Sex Nanka Kyōminai

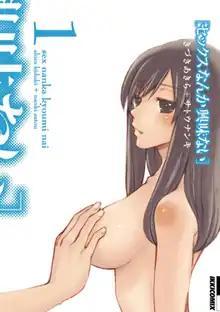
First "tankōbon" volume cover

is a Japanese anthology manga series written by Nanki Satō and illustrated by Akira Kiduki. It was serialized in Shogakukan's "seinen" manga magazine "Monthly Ikki" from March 2009 to April 2012, with its chapters collected in four "tankōbon" volumes.